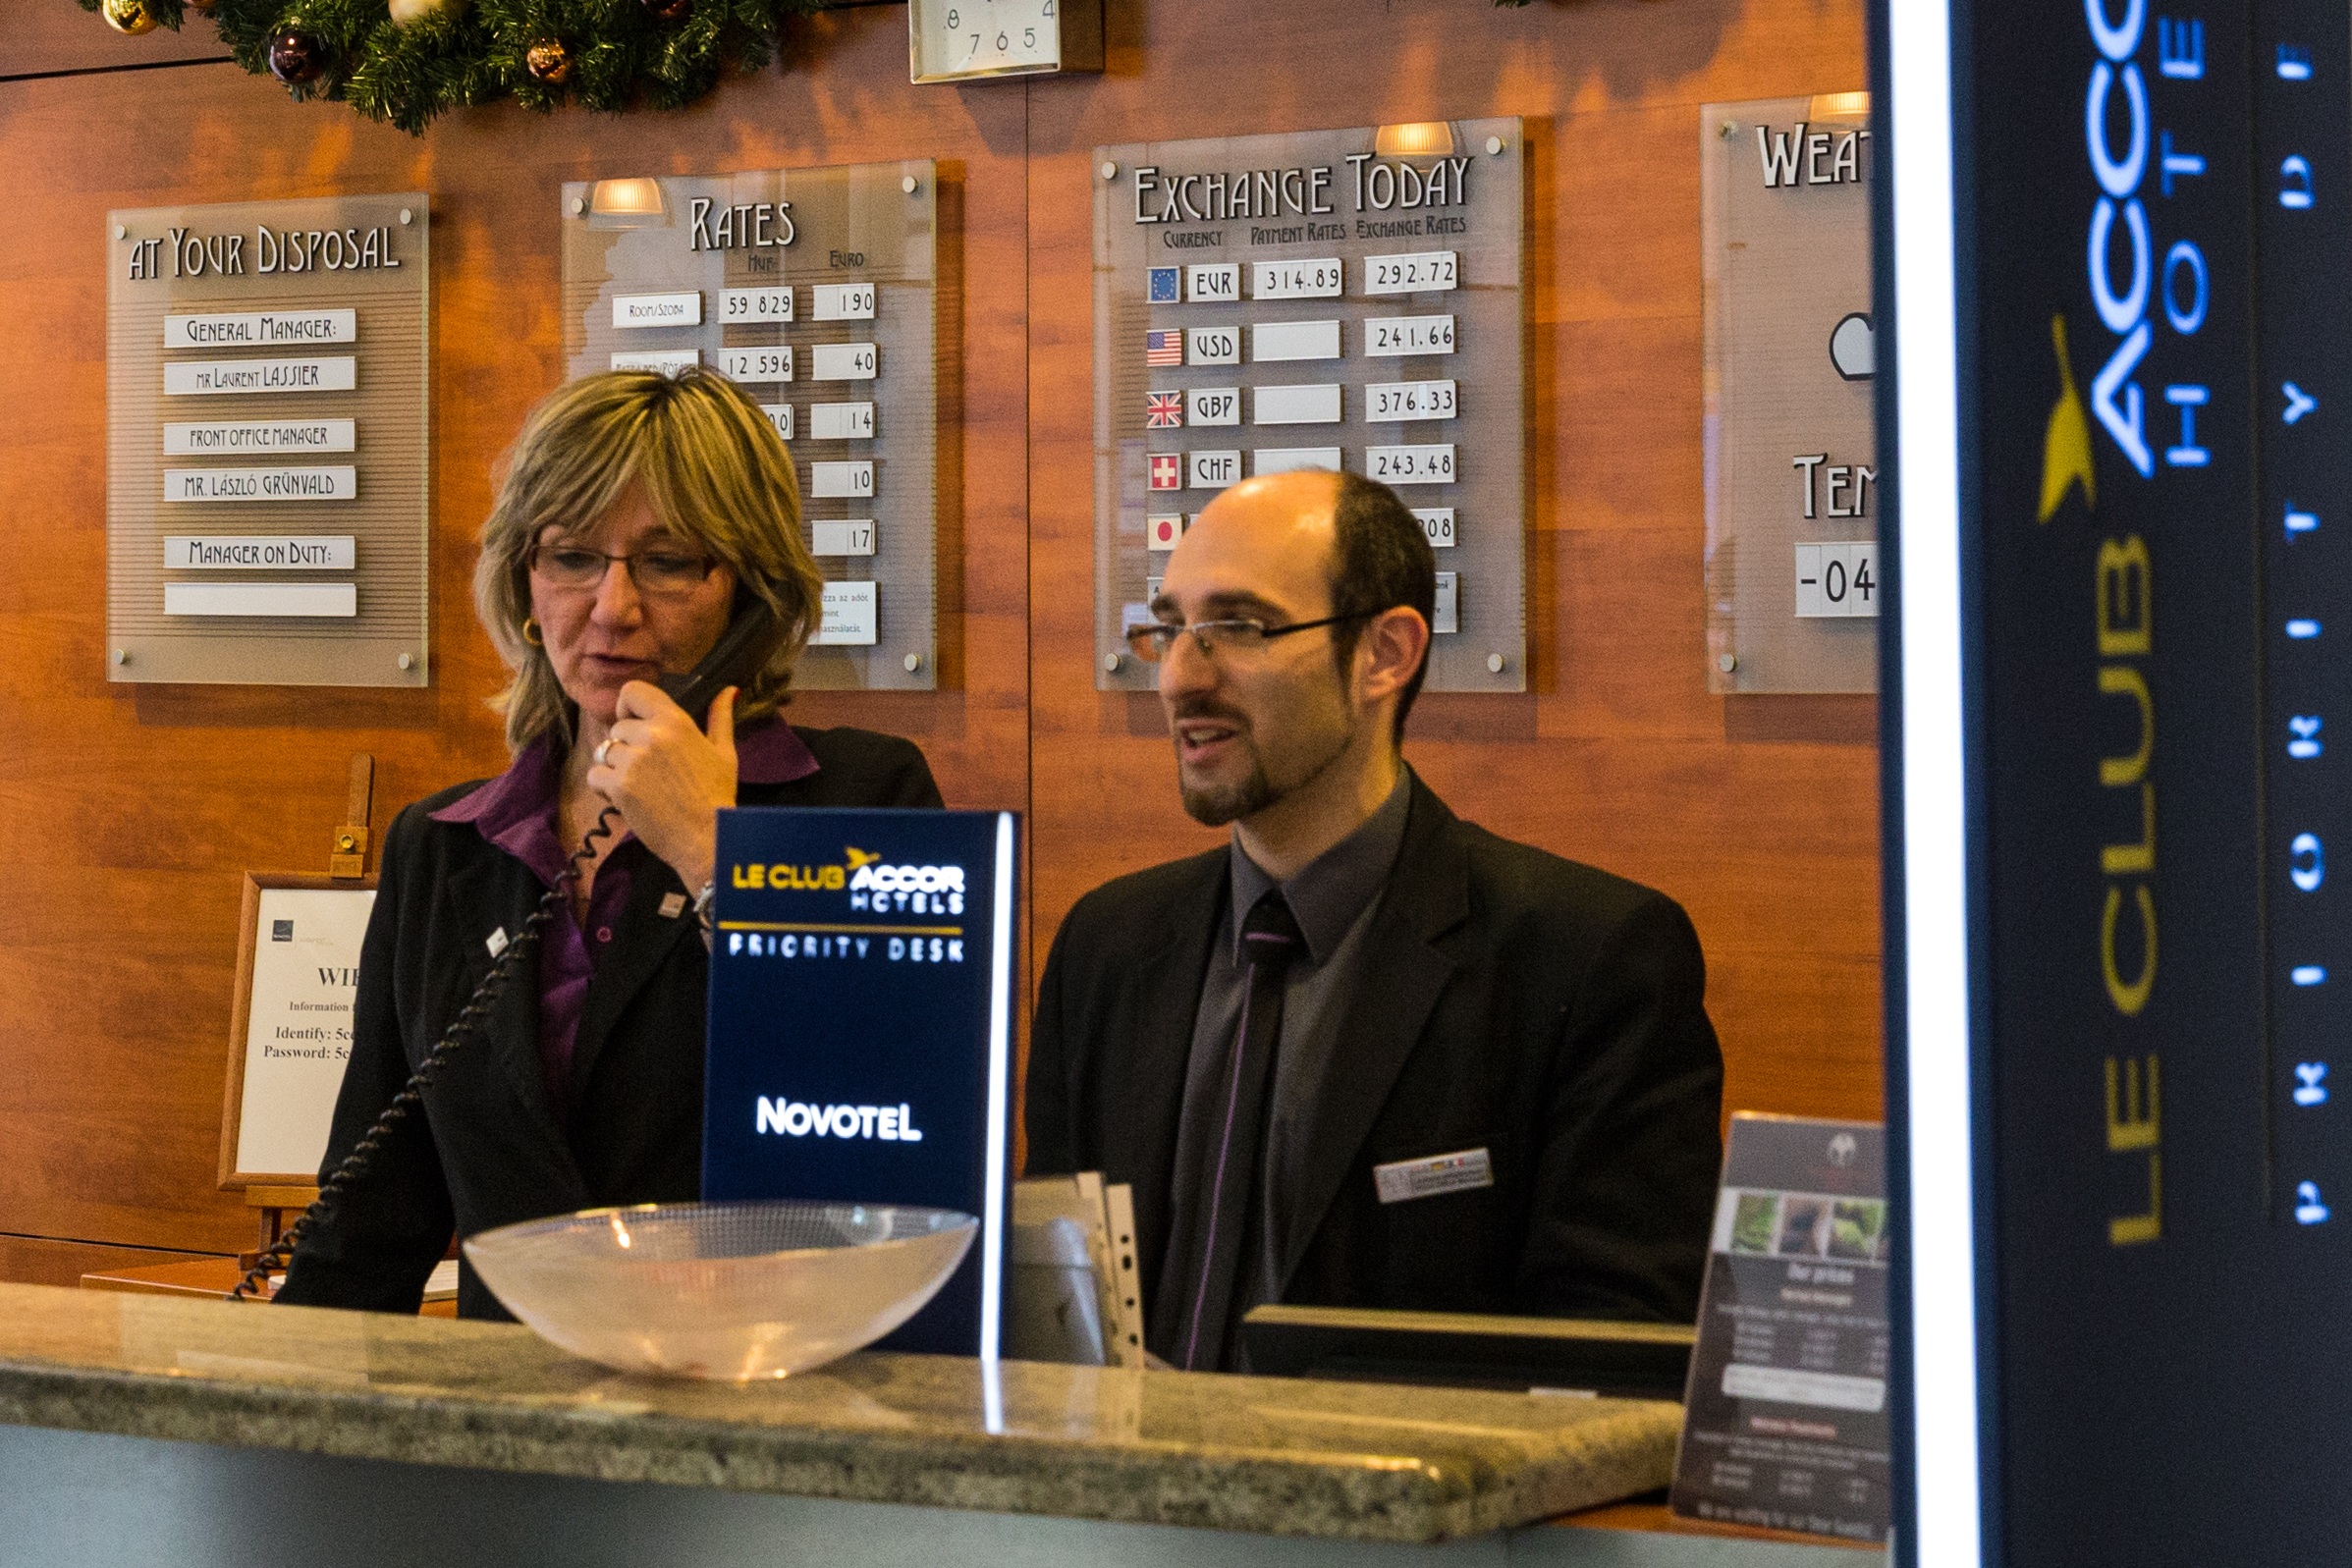
desk, suit, architecture, travel, bell, phone, corporate, business, tourism, leisure, energy, interior design, help, women, hotel, call, reception, lobby, service, registration, input range, check in, entrance hall, reception hall, booking, people laugh, key counter